ISM University of Management and Economics

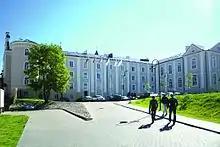
ISM campus in Vilnius

ISM is located in the old town of Vilnius, the capital of Lithuania. ISM resides in the former Vilnius Central Post Office in Gediminas Avenue. The university moved to this building in 2023.